The Stuckists Punk Victorian

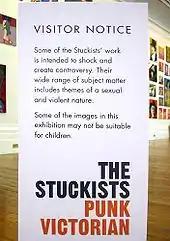
Warning notice in the Walker Art Gallery during the show.

The main show was in a large gallery at the Walker which normally houses works from the contemporary collection. The paintings were hung in a manner akin to the "salon" style, using the whole height of the wall. "Founder and featured artists" were each given their own space, while representative works from other UK and international artists were grouped accordingly. There was also a free-standing display of work which satirised the Tate Gallery and the Turner Prize.